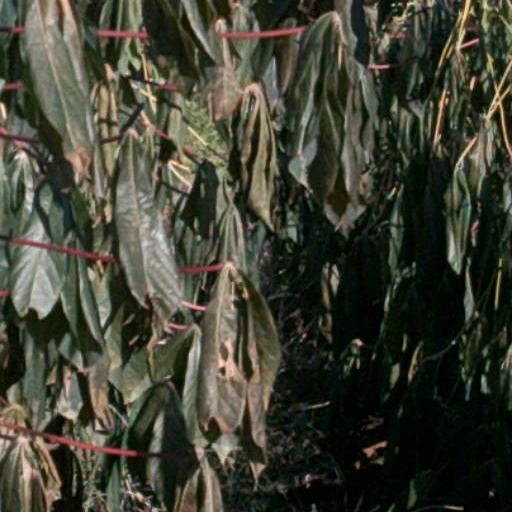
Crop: cassava